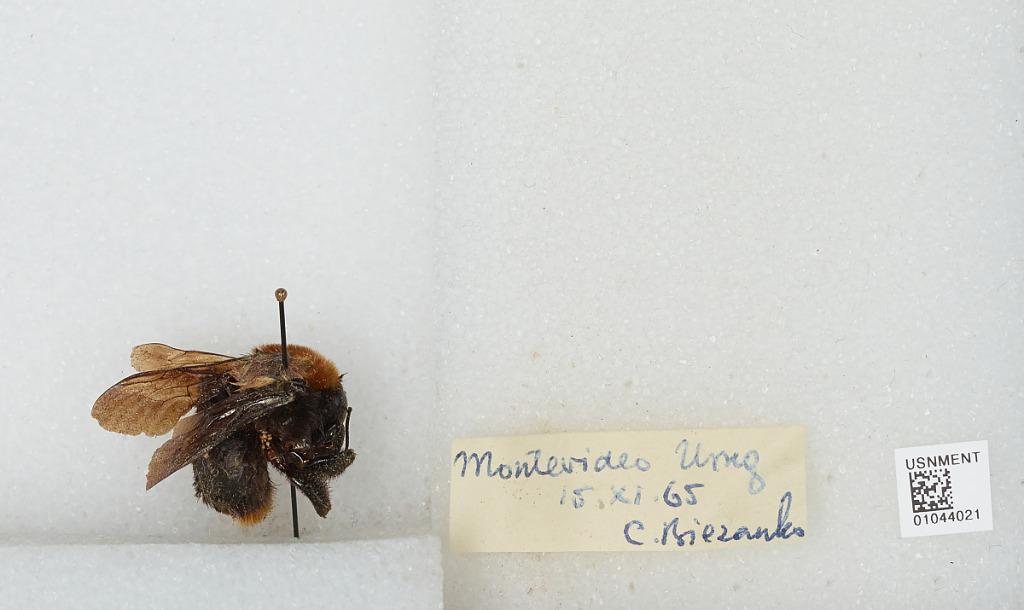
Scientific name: Bombus sp.
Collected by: C. Biezanko
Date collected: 1965-11-15
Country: Uruguay
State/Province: Montevideo
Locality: Montevideo